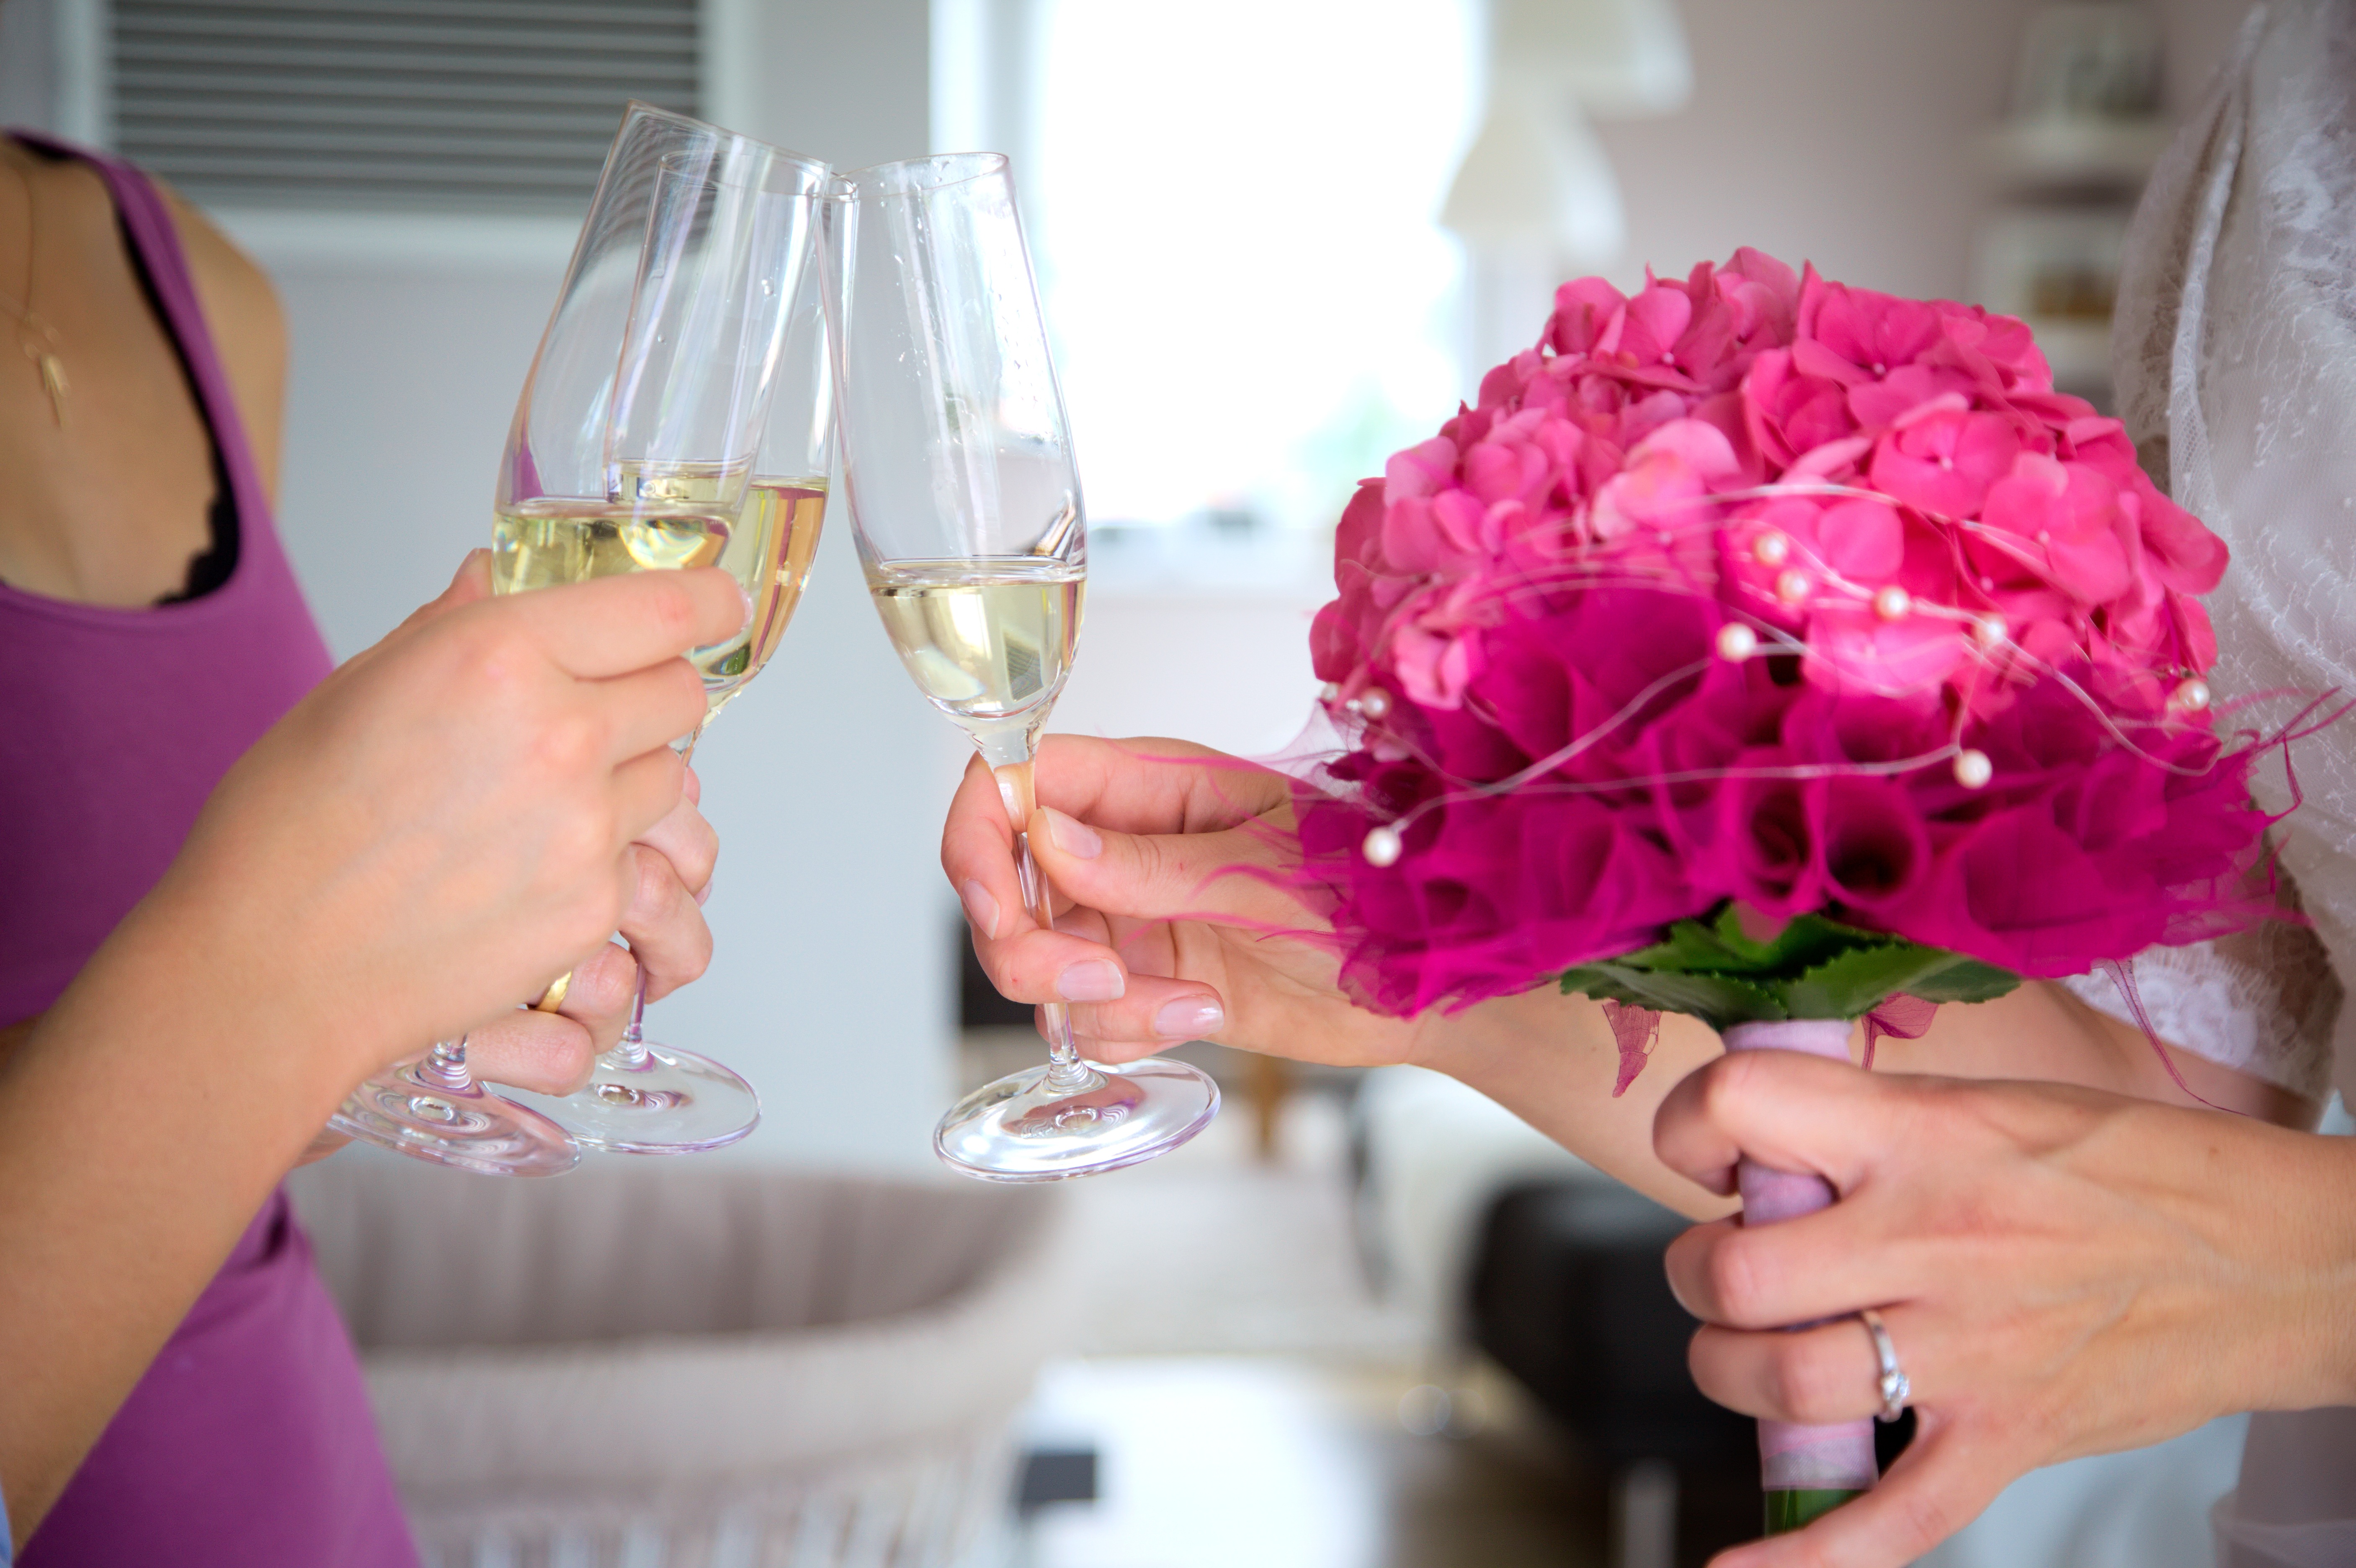
hand, flower, purple, petal, glass, romance, together, pink, wedding, bride, alcohol, celebrate, cheers, ceremony, glasses, party, sparkling, champagne, floristry, marry, good mood, abut, champagne glasses, flower bouquet, floral design, centrepiece, champagne glass, flower arranging